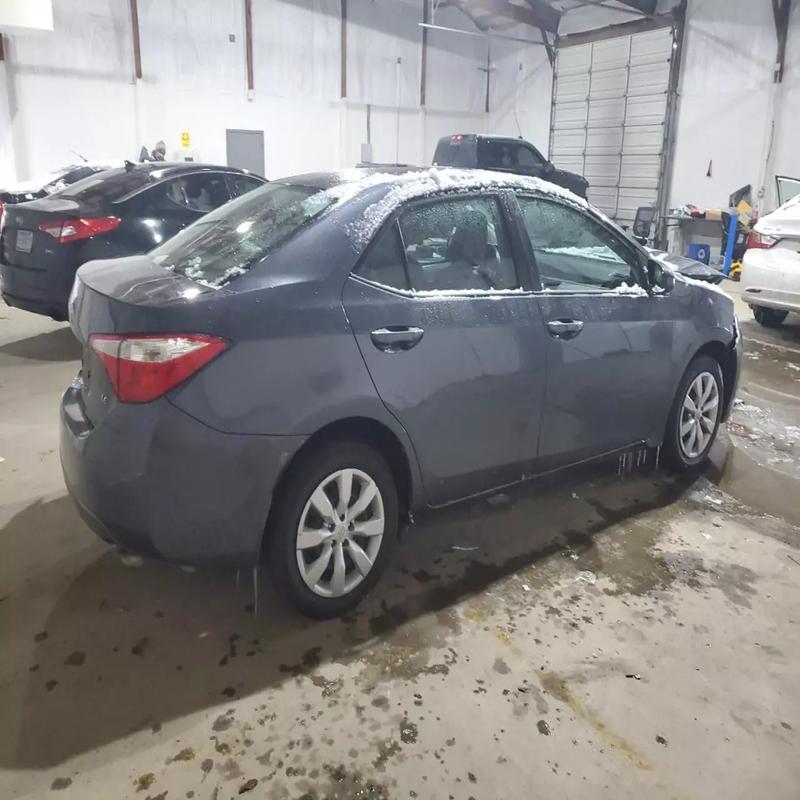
Aucun dommage détecté.
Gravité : aucun